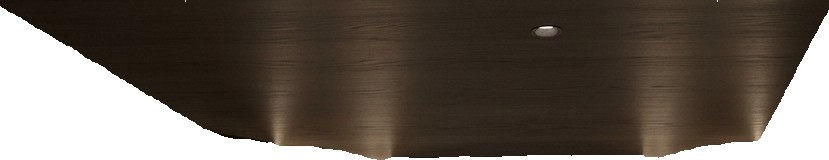
Surface category: ceiling